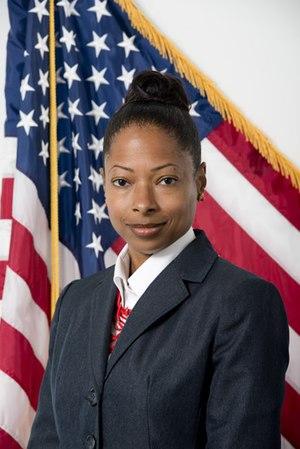
Vanessa Allen Sutherland, ancienne présidente du CSB.